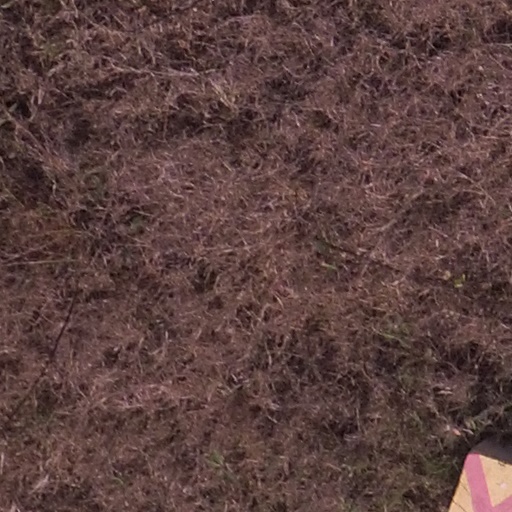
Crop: maize; corn